Zal Cleminson

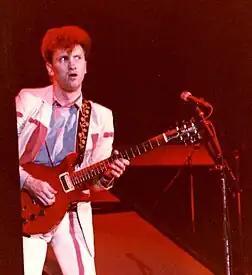

Cleminson was a regular guitarist with singer Elkie Brooks on many of her tours throughout the 1980s. He wrote and played on Brooks' album "Minutes" as well as one track on "No More the Fool".